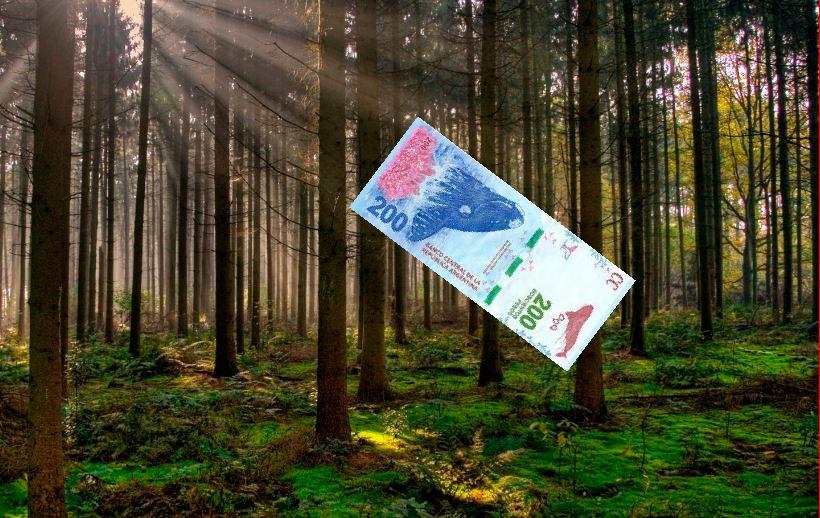
Denominación: 200